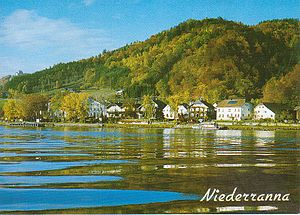
Niederranna
Niederranna i efteråret 1995
Niederranna er en landsby i Oberösterreich i Østrig tæt ved grænsen til Tyskland. Ved byen flyder floden Ranna ud i Donau. Niederranna ligger i kommunen Hofkirchen im Mühlkreis i distriktet Rohrbach.